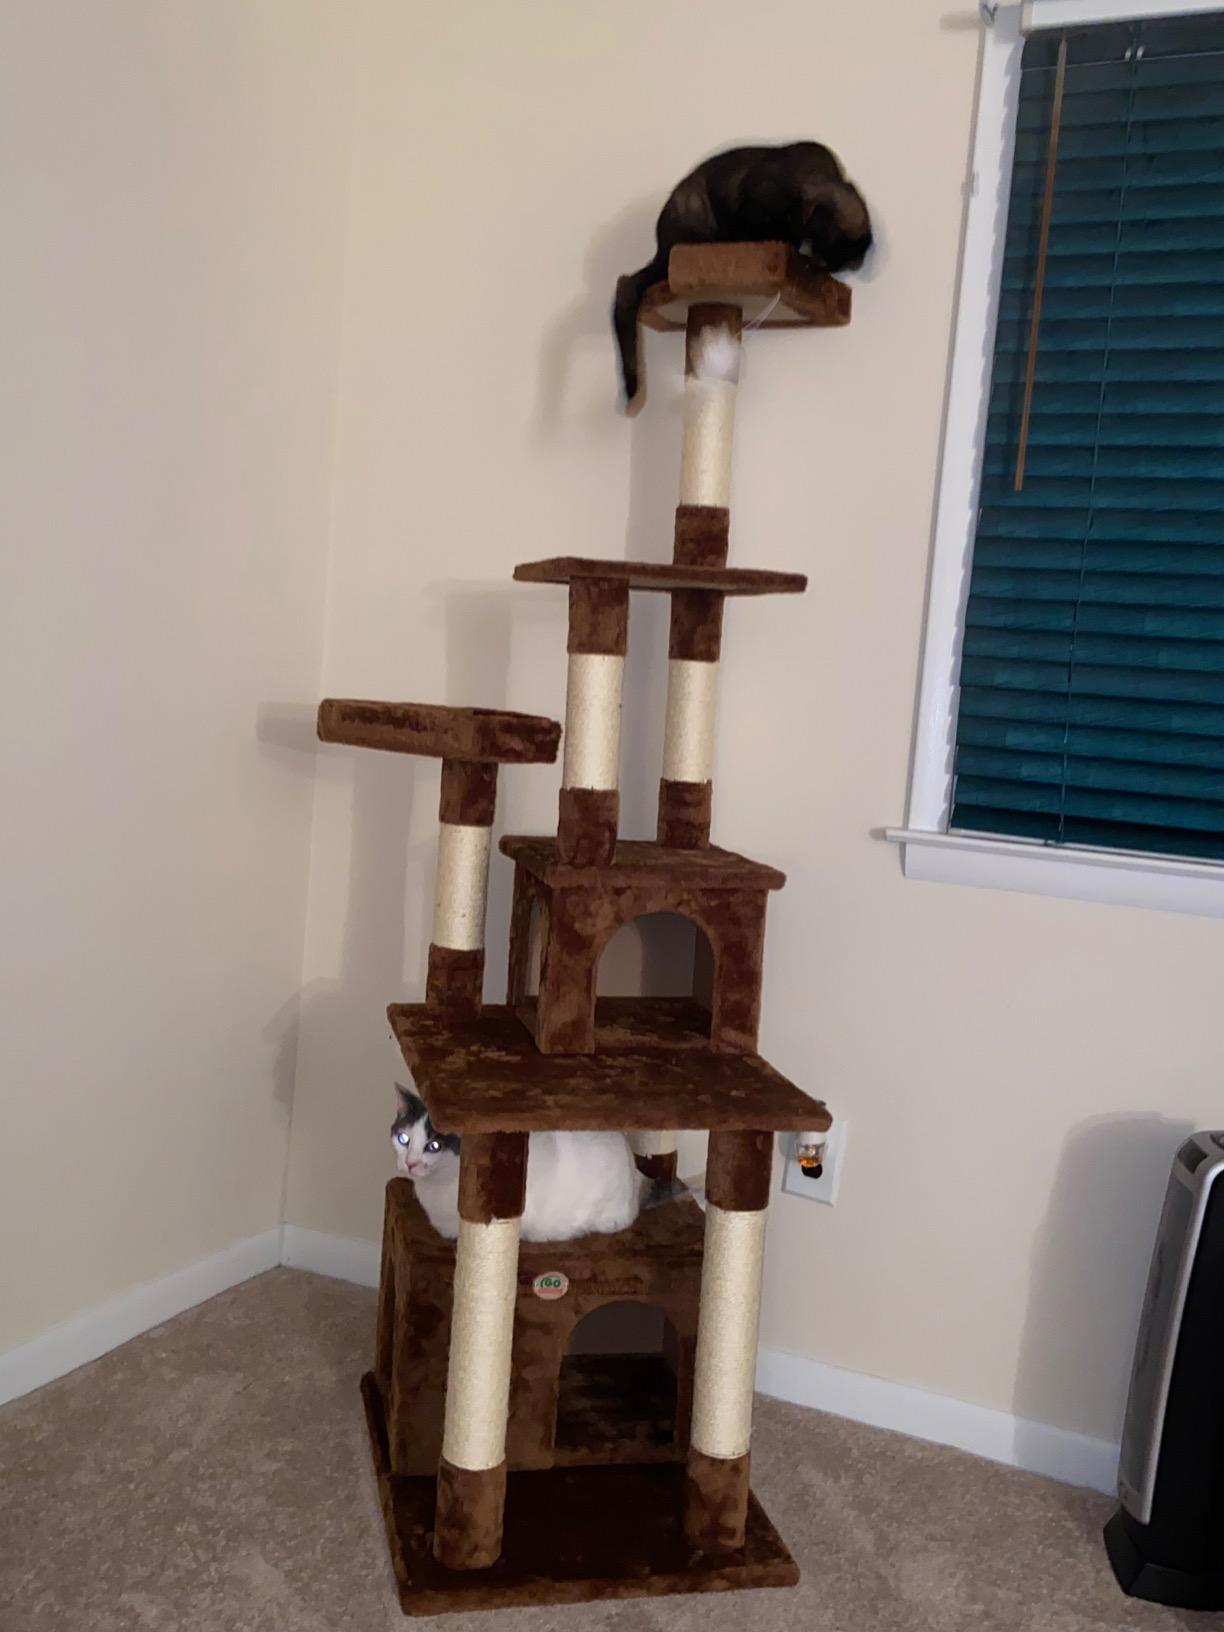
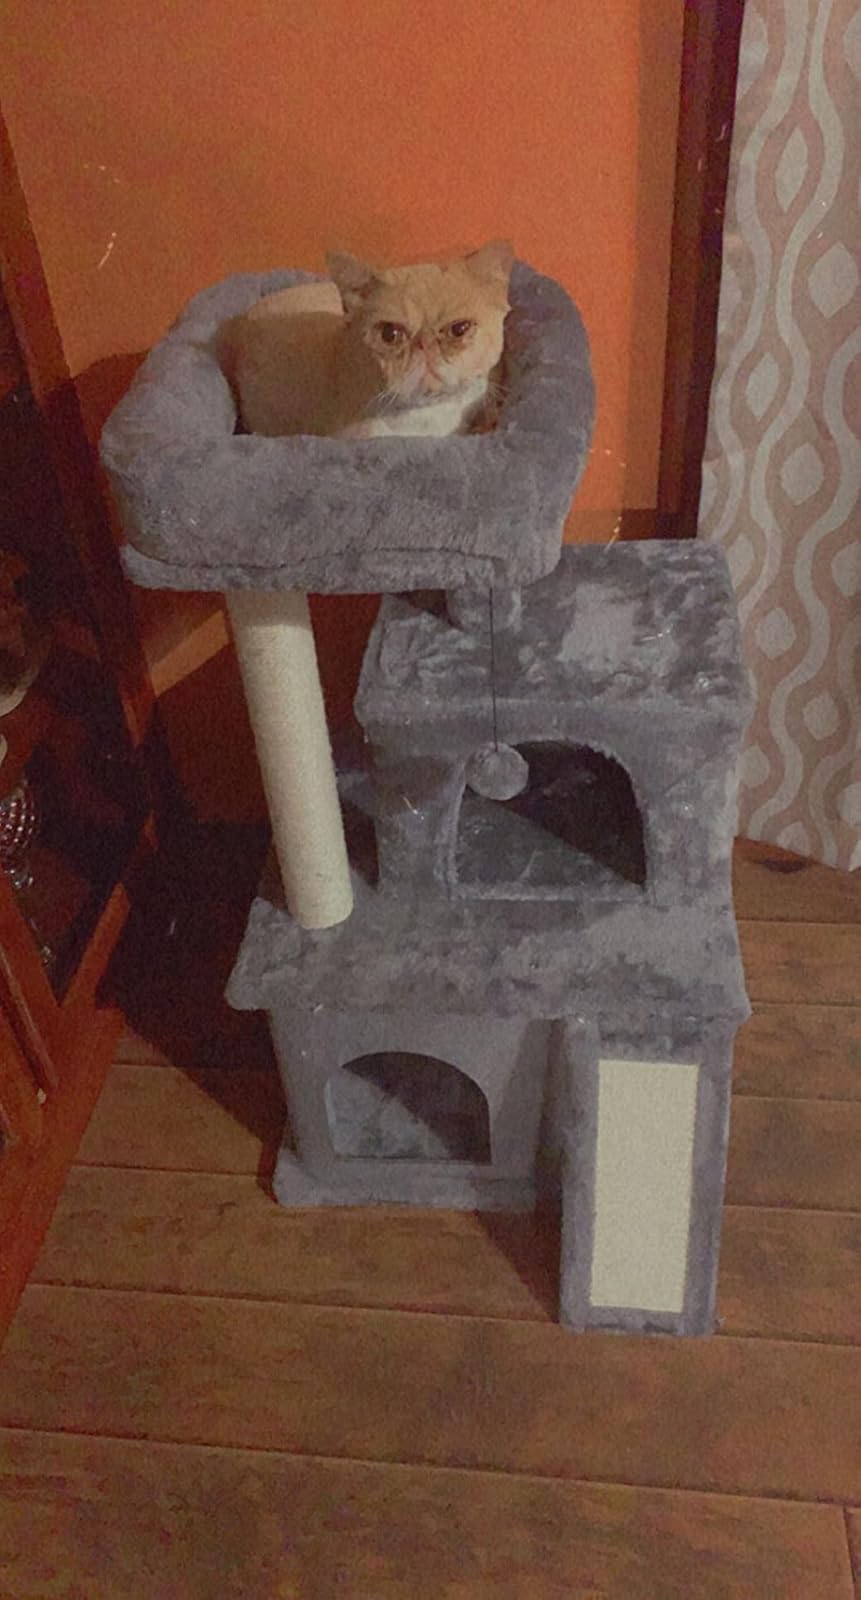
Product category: items_cat tree
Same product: no